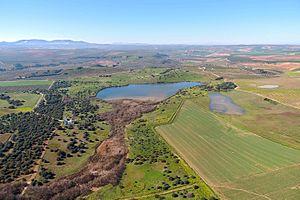
Cet article recense les zones humides de l'Espagne concernées par la convention de Ramsar.